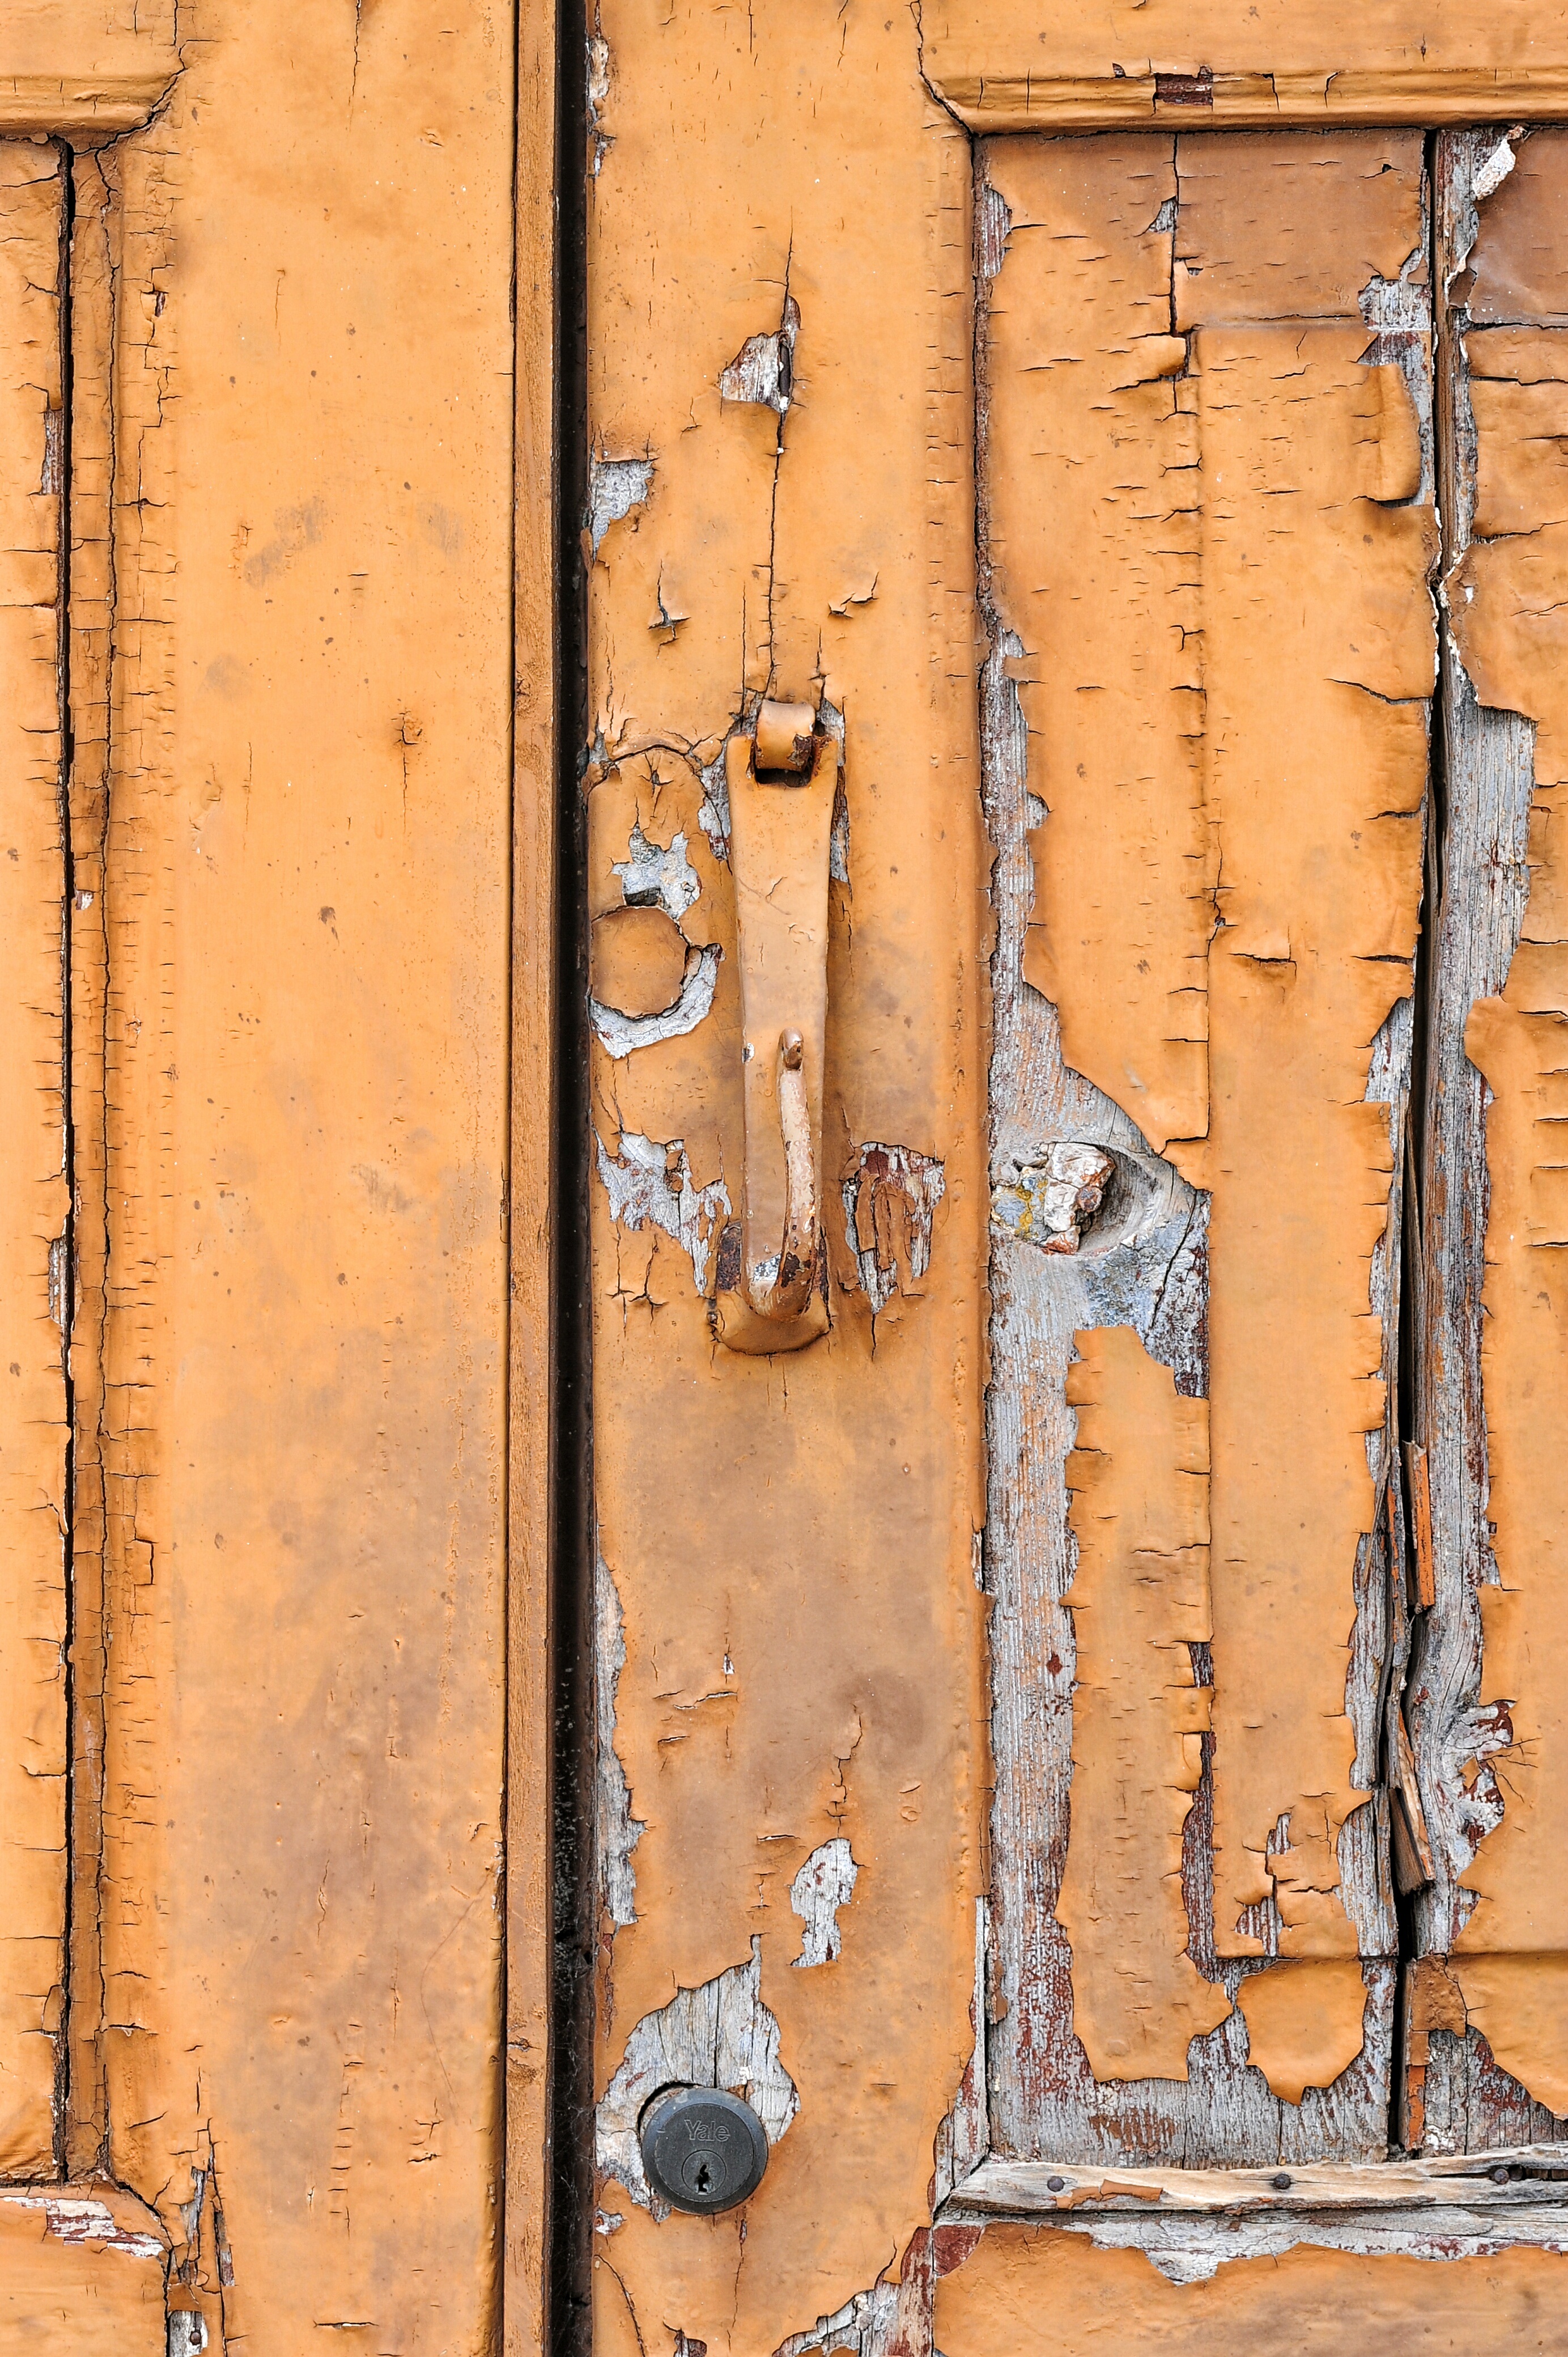
wood, texture, floor, window, old, wall, rust, color, paint, furniture, door, material, handle, iron, carving, node, ancient history